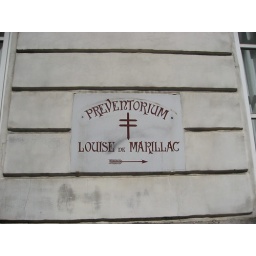
On the wall of some building in the town centre of Lille.